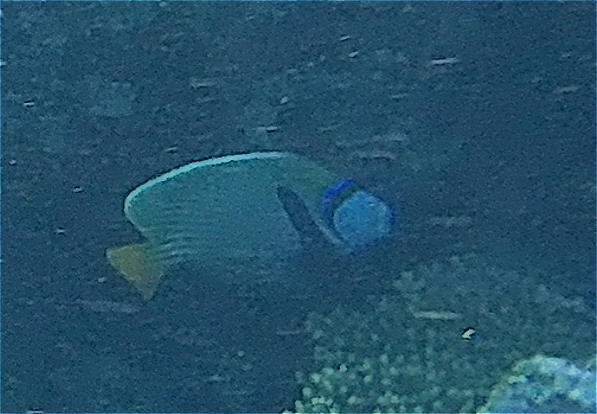
Pomacanthus imperator (Emperor Angelfish)